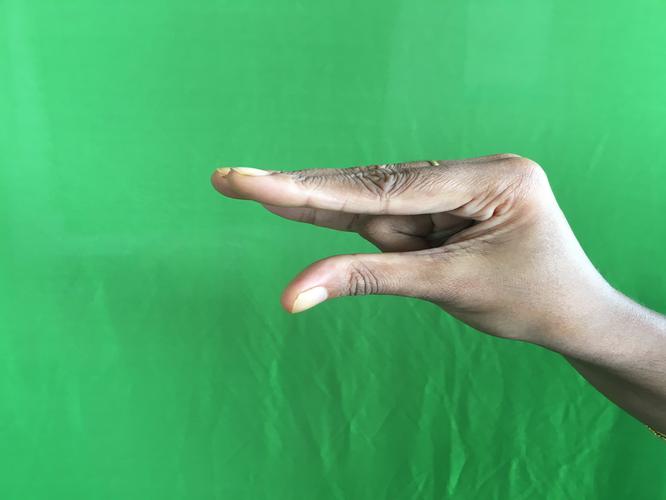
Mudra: Kangulam
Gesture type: single_hand